WBGU-TV

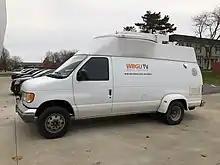
A WBGU news vehicle.

In Toledo, Buckeye Broadband carries WBGU-TV on cable channel 57, which is, ironically, the station's previous channel number on the UHF dial. No subchannels are available on Buckeye Broadband.